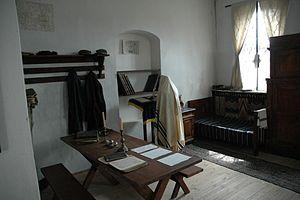
La grande synagogue de Włodawa est située au 7 rue de la Croix-Rouge à Włodawa. Avec les deux autres synagogues voisines, aussi en très bon état de conservation, elles forment un ensemble synagogal unique transformé en musée du judaïsme et en musée folklorique.